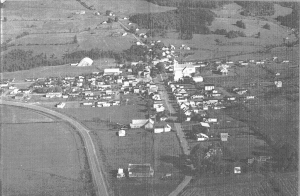
Prise de vue aérienne du village de Ham-Nord en 1988.